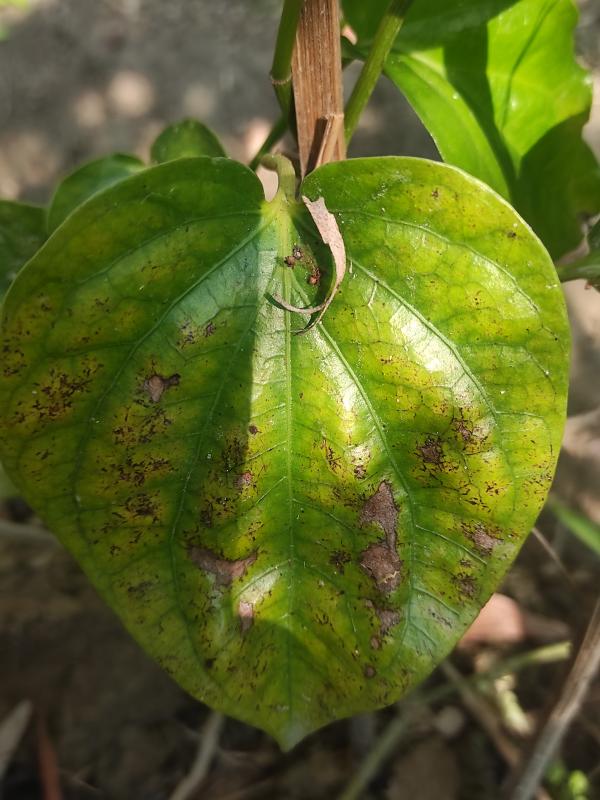
Label: Fungal_Brown_Spot_Disease